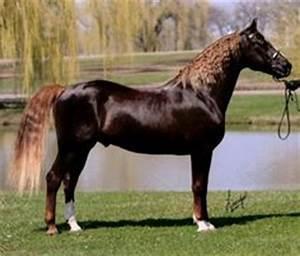
horse